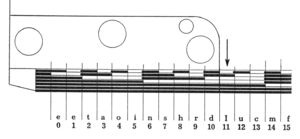
ETAOIN SHRDLU ou etaoin shrdlu est la suite, par ordre décroissant, des 12 lettres de l'alphabet latin dont la fréquence d'utilisation est approximativement la plus élevée dans la langue anglaise : E, T, A, O, I, N, S, H, R, D, L, U.